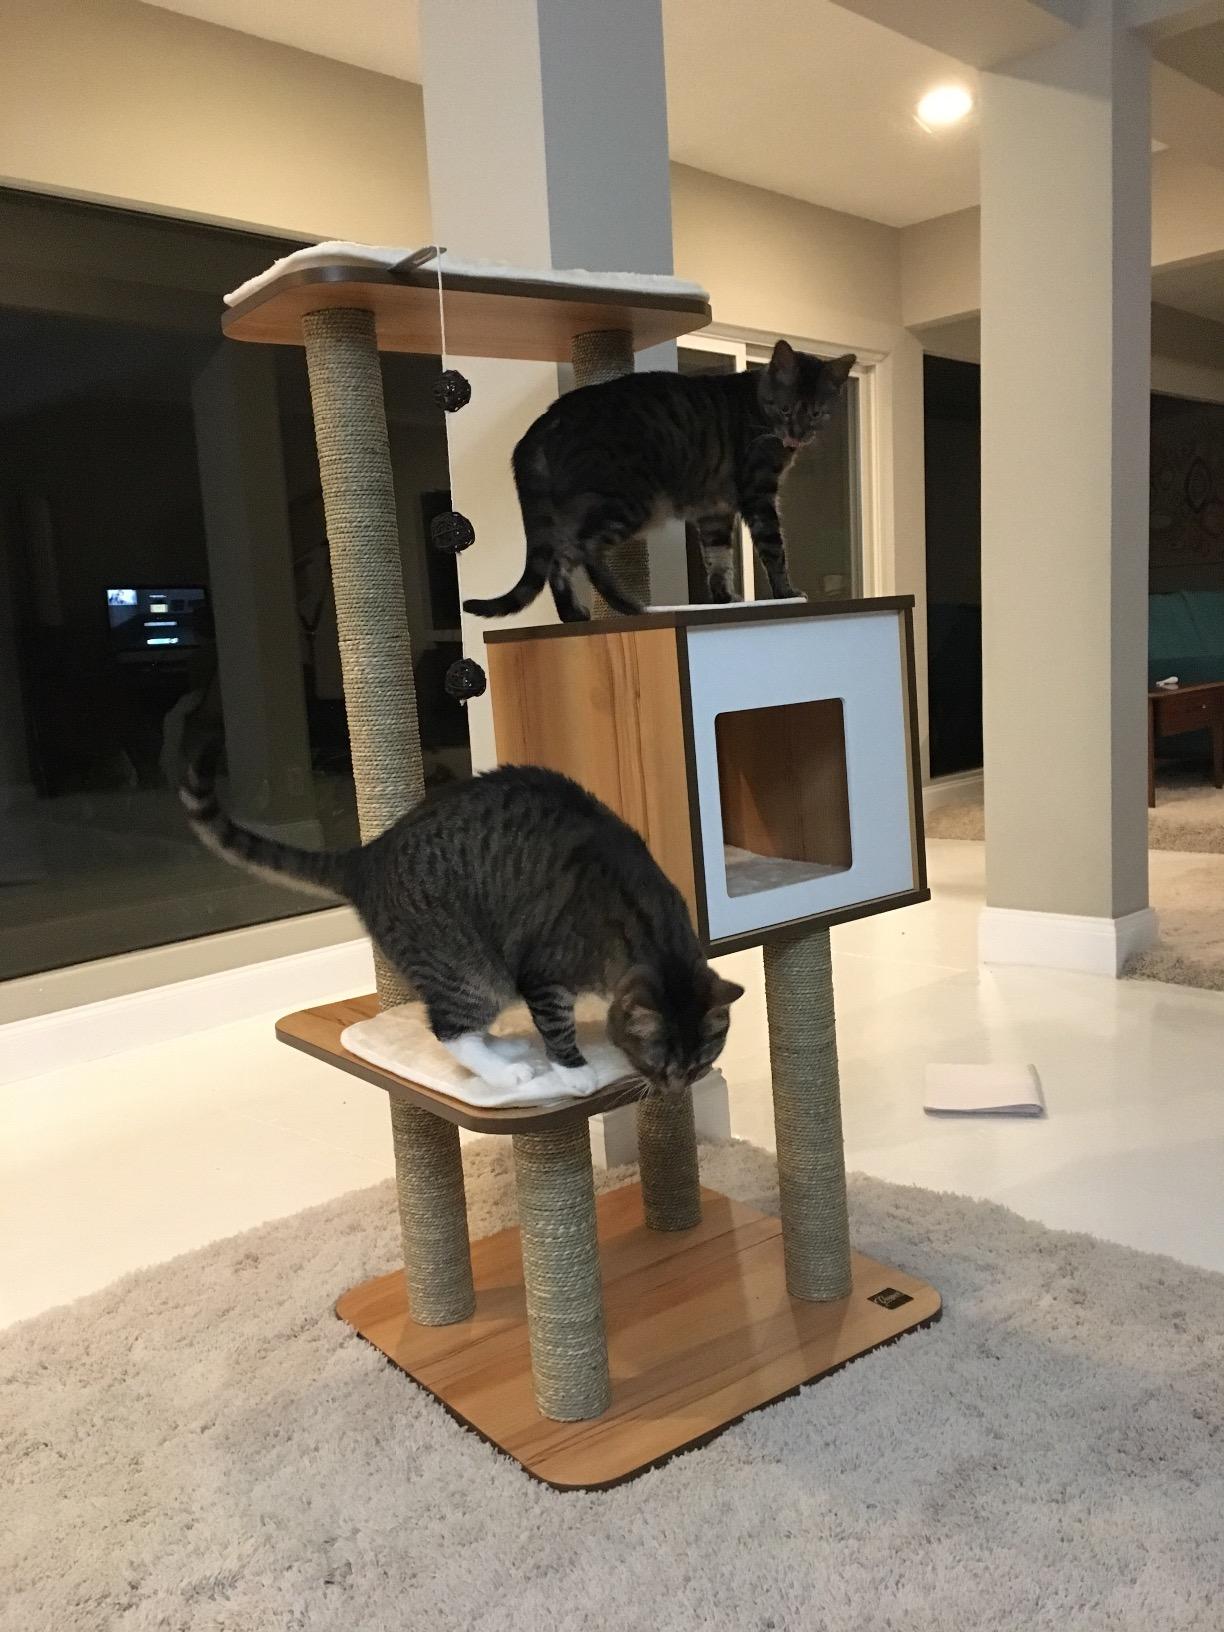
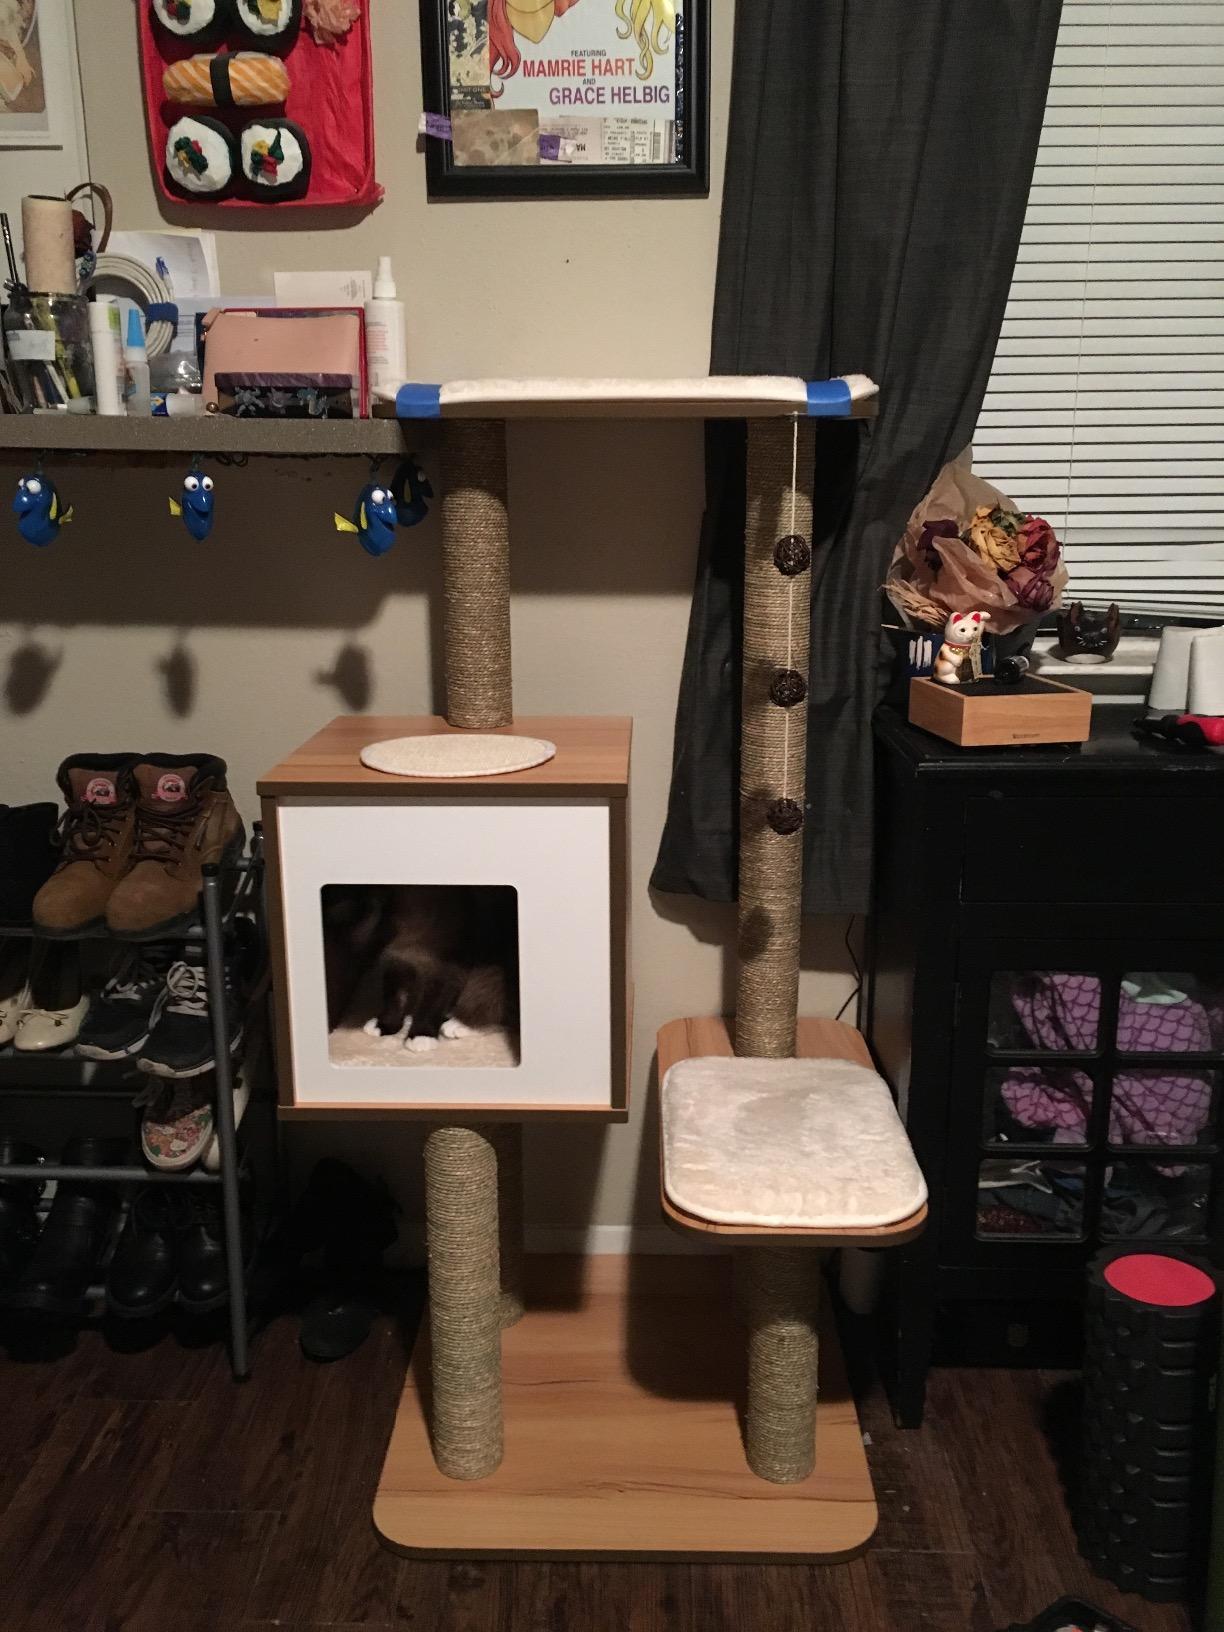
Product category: items_cat tree
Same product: yes